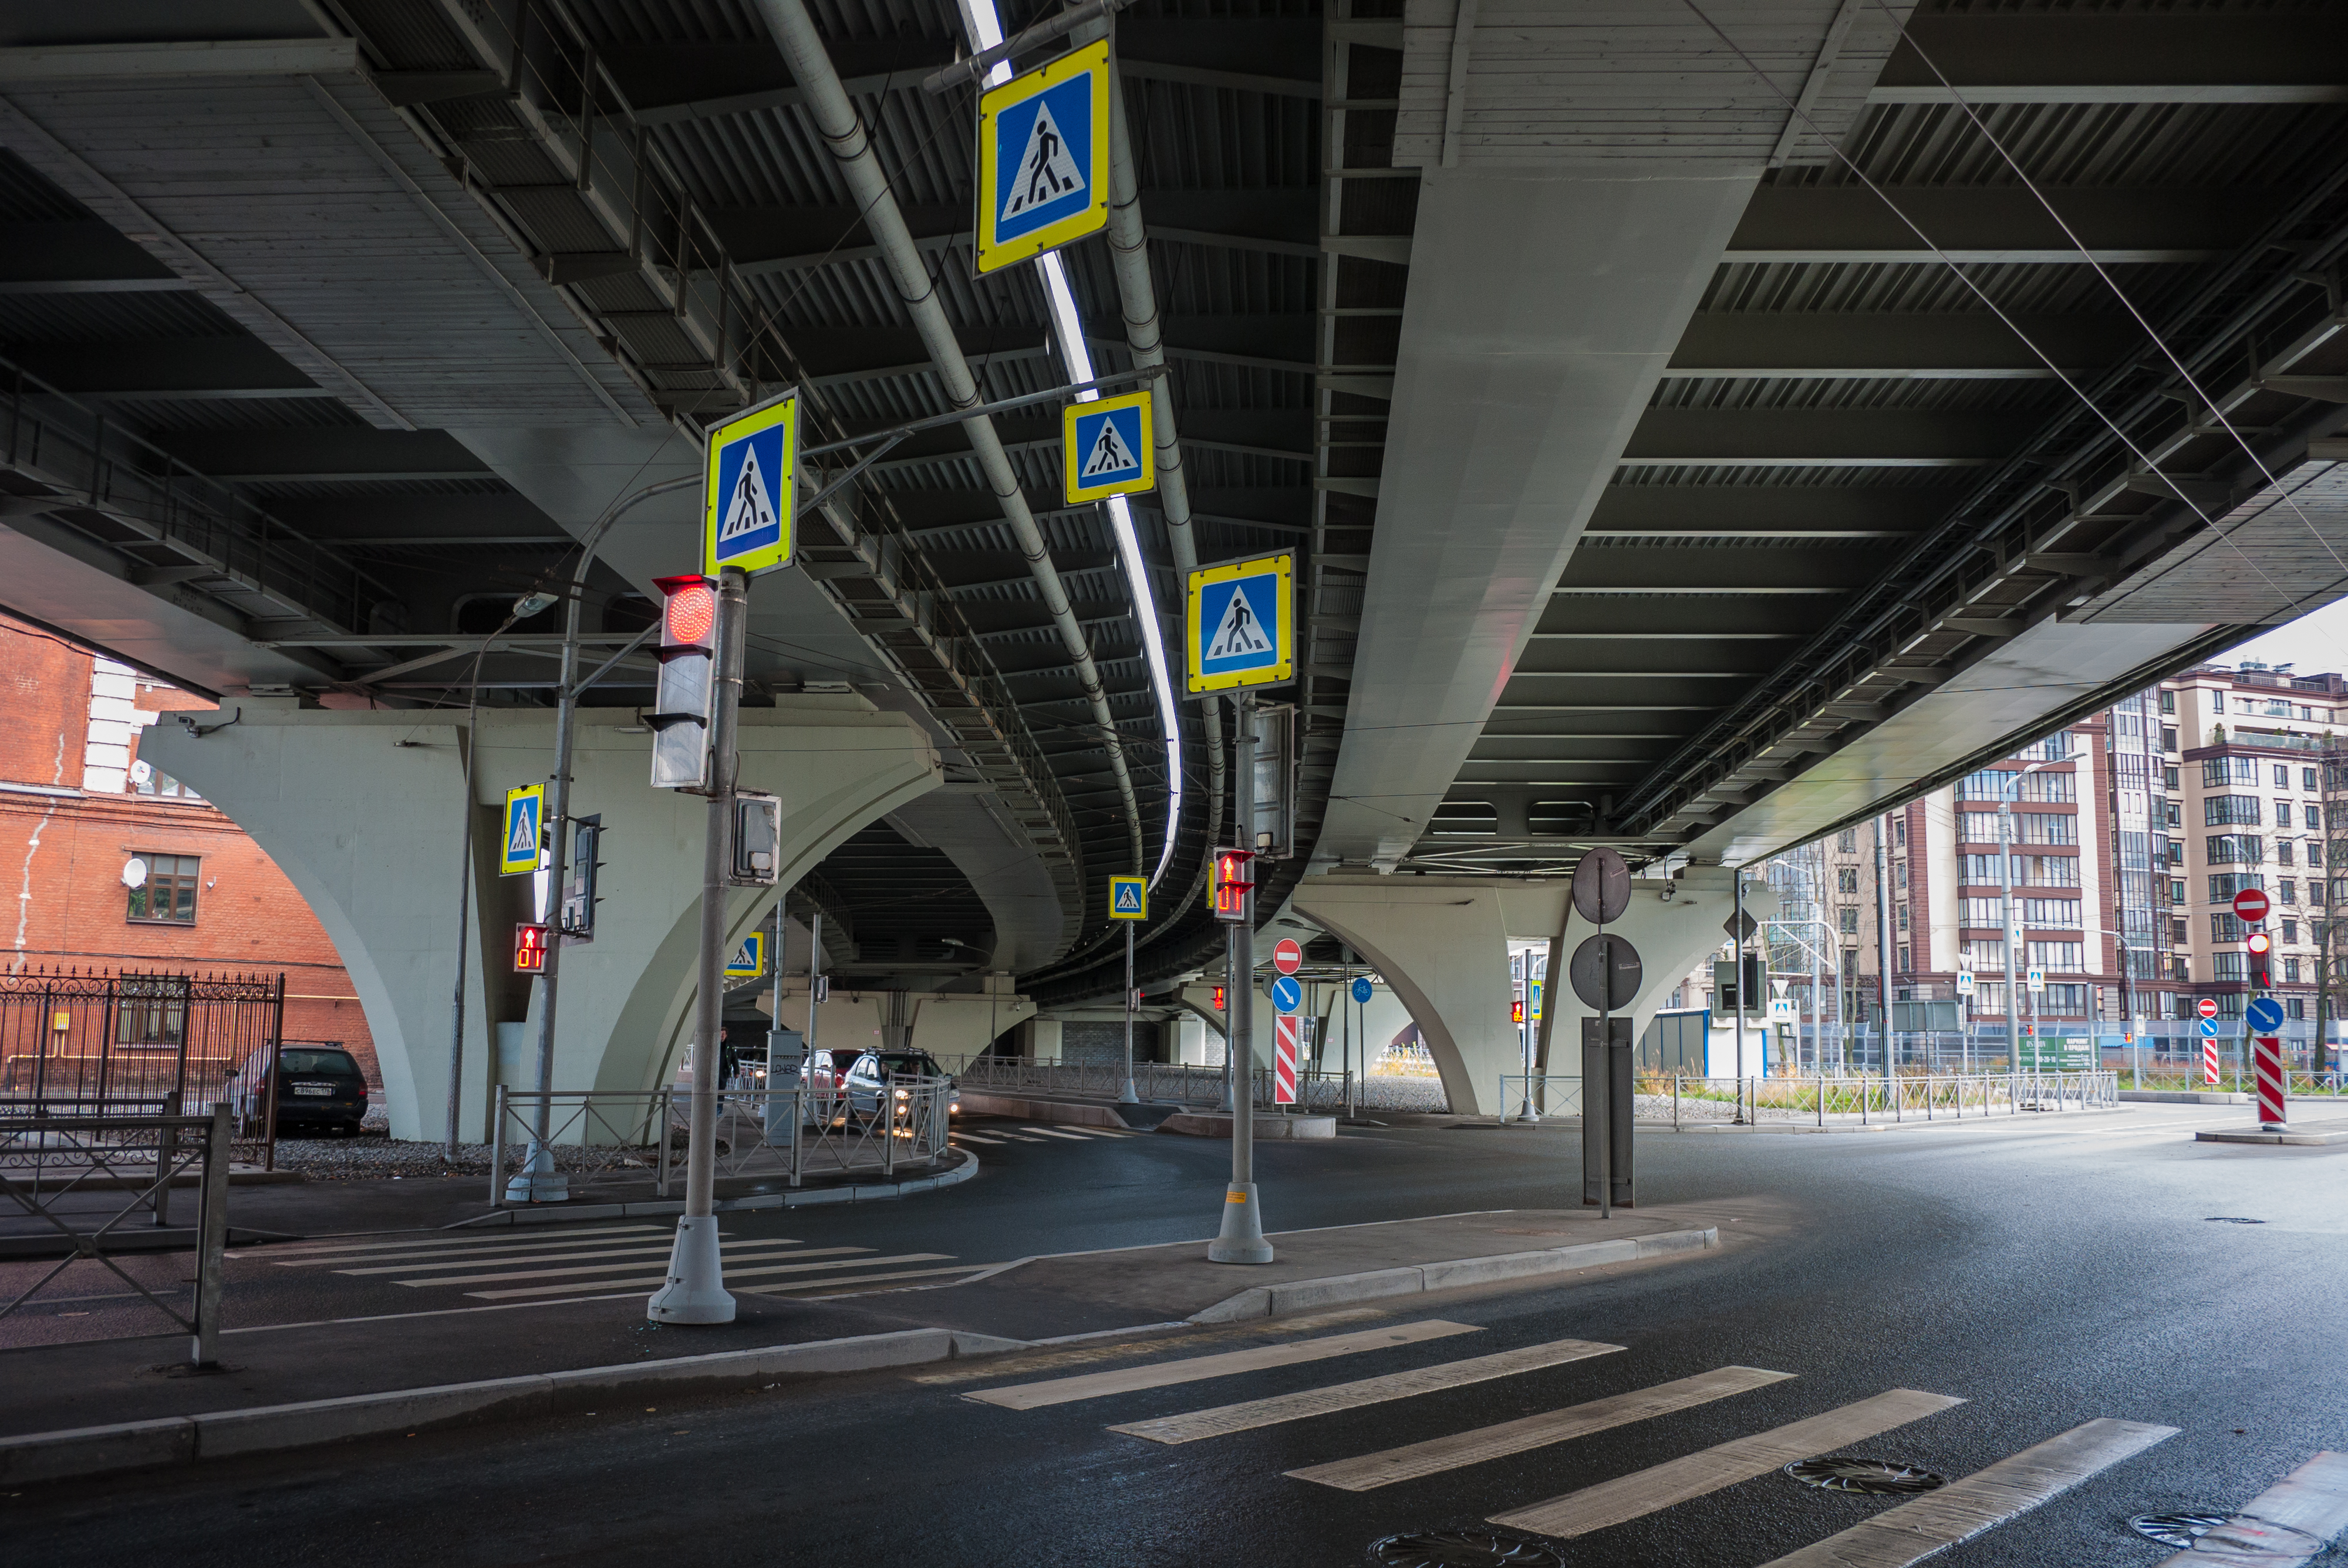
images, transport hub, building, public transport, road, symmetry, urban area, city, metropolis, train station, pedestrian, window, vehicle, mixed use, metro, steel, road surface, metro station, street, parking, intersection, airport, daylighting, metal, ceiling, night, commercial building, transport, lane